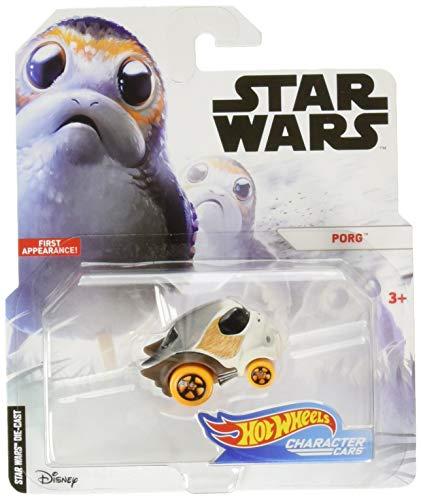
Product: Hot Wheels Star Wars Porg Vehicle
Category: Toys & Games | Play Vehicles | Die-Cast Vehicles
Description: Choose from iconic characters and starships from Star Wars reimagined as Hot Wheels cars.
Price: $23.99
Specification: ProductDimensions:1.6x5.5x6.5inches|ItemWeight:2.08ounces|ShippingWeight:2.08ounces(Viewshippingratesandpolicies)|ASIN:B079KFF3HL|Itemmodelnumber:FYT20|Manufacturerrecommendedage:10-15years